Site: brandenburg
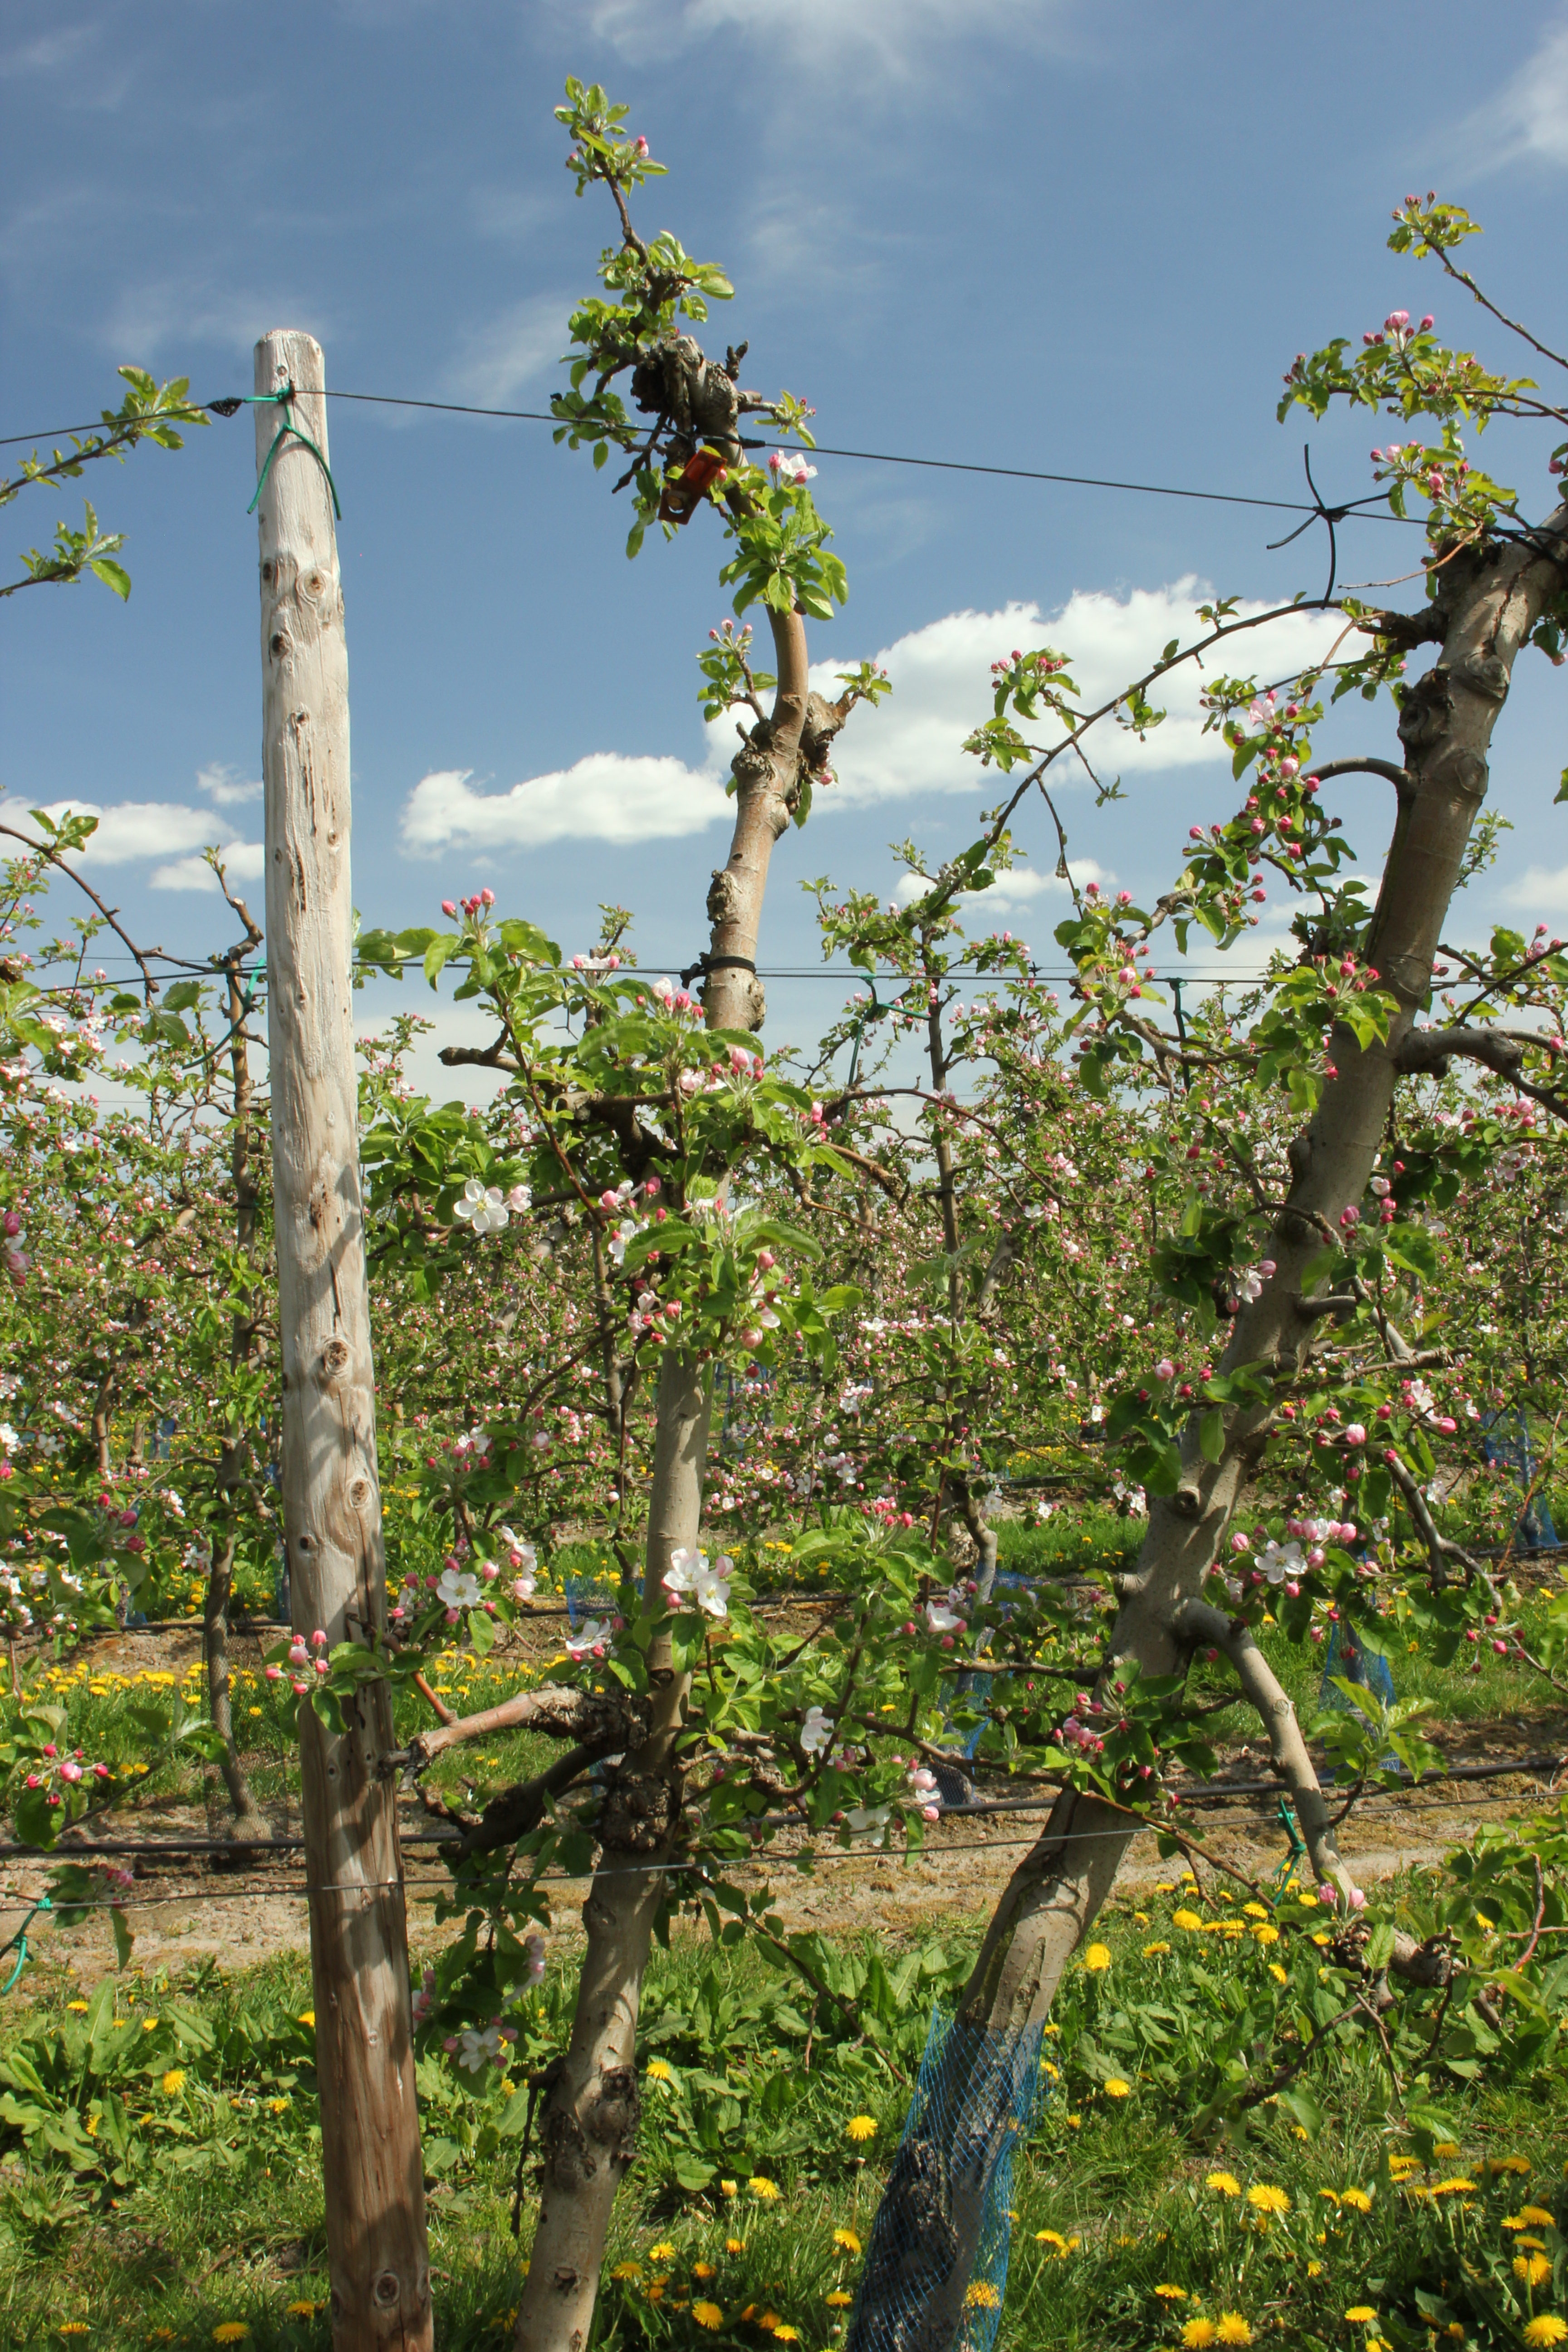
Growth stage (BBCH 57): Inflorescence emergence